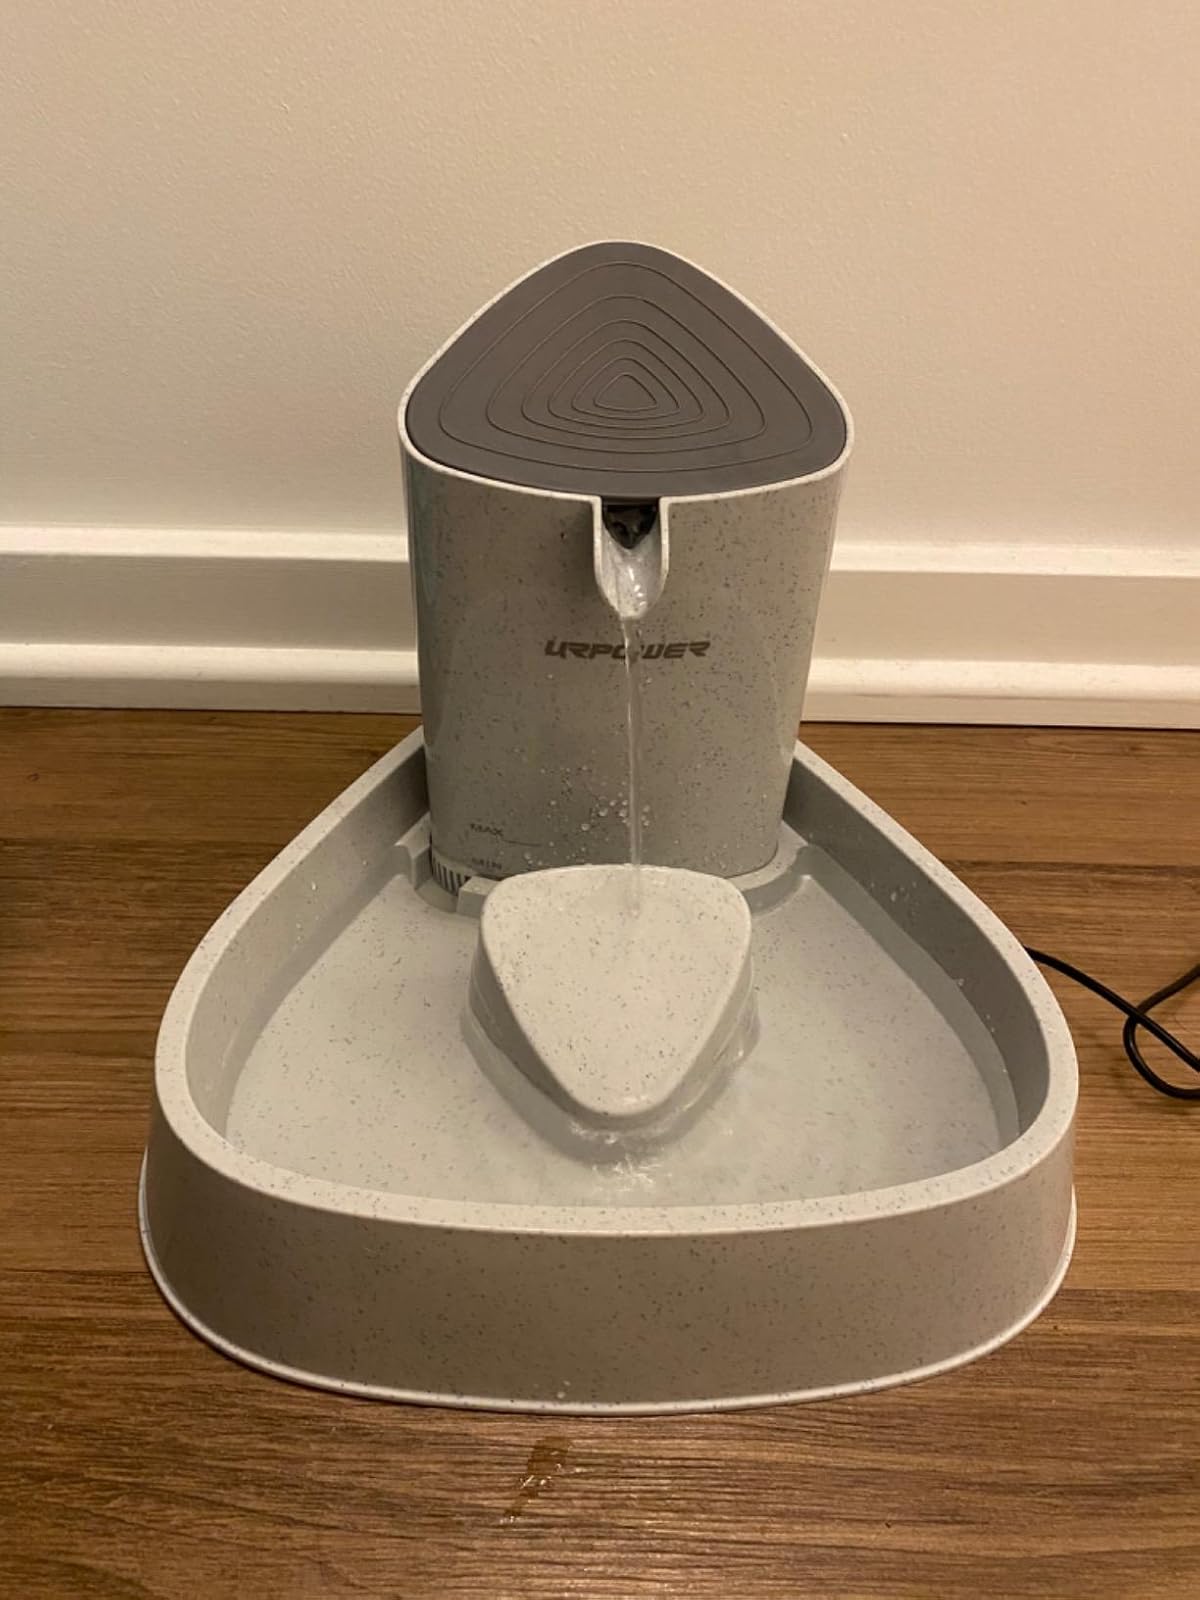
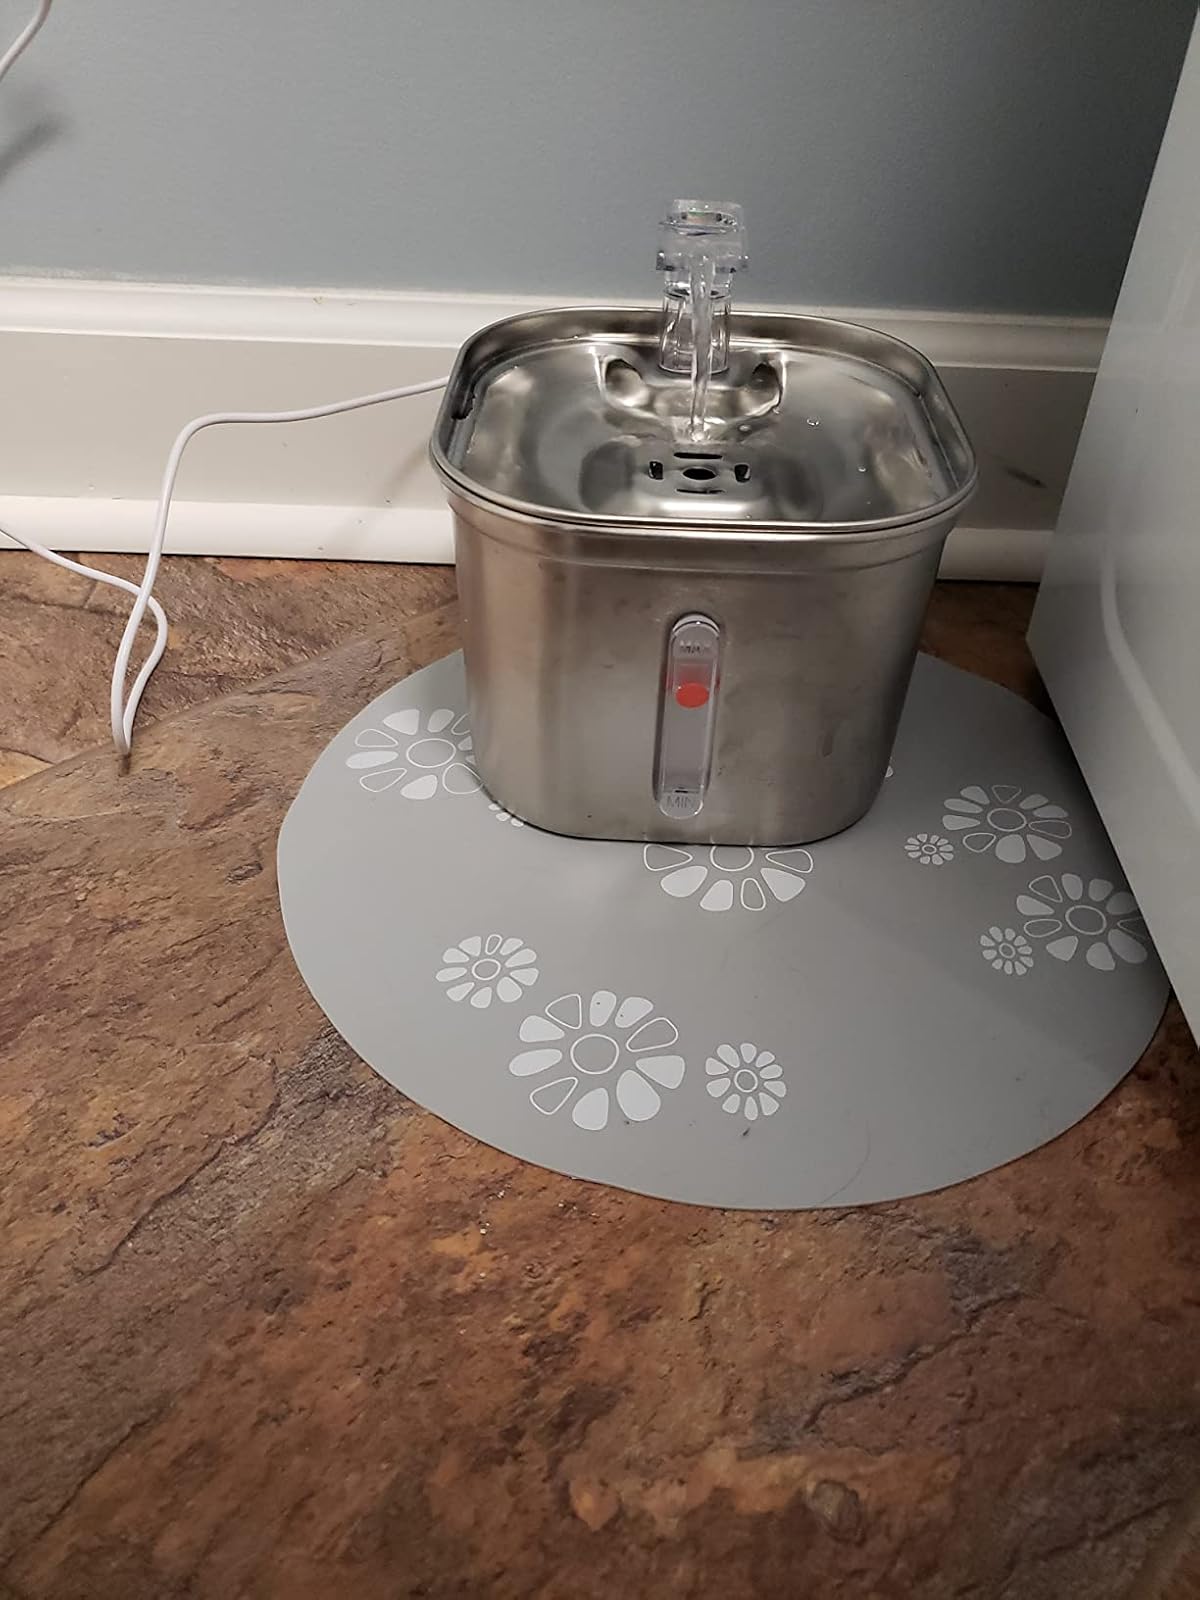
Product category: items_bowl
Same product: no